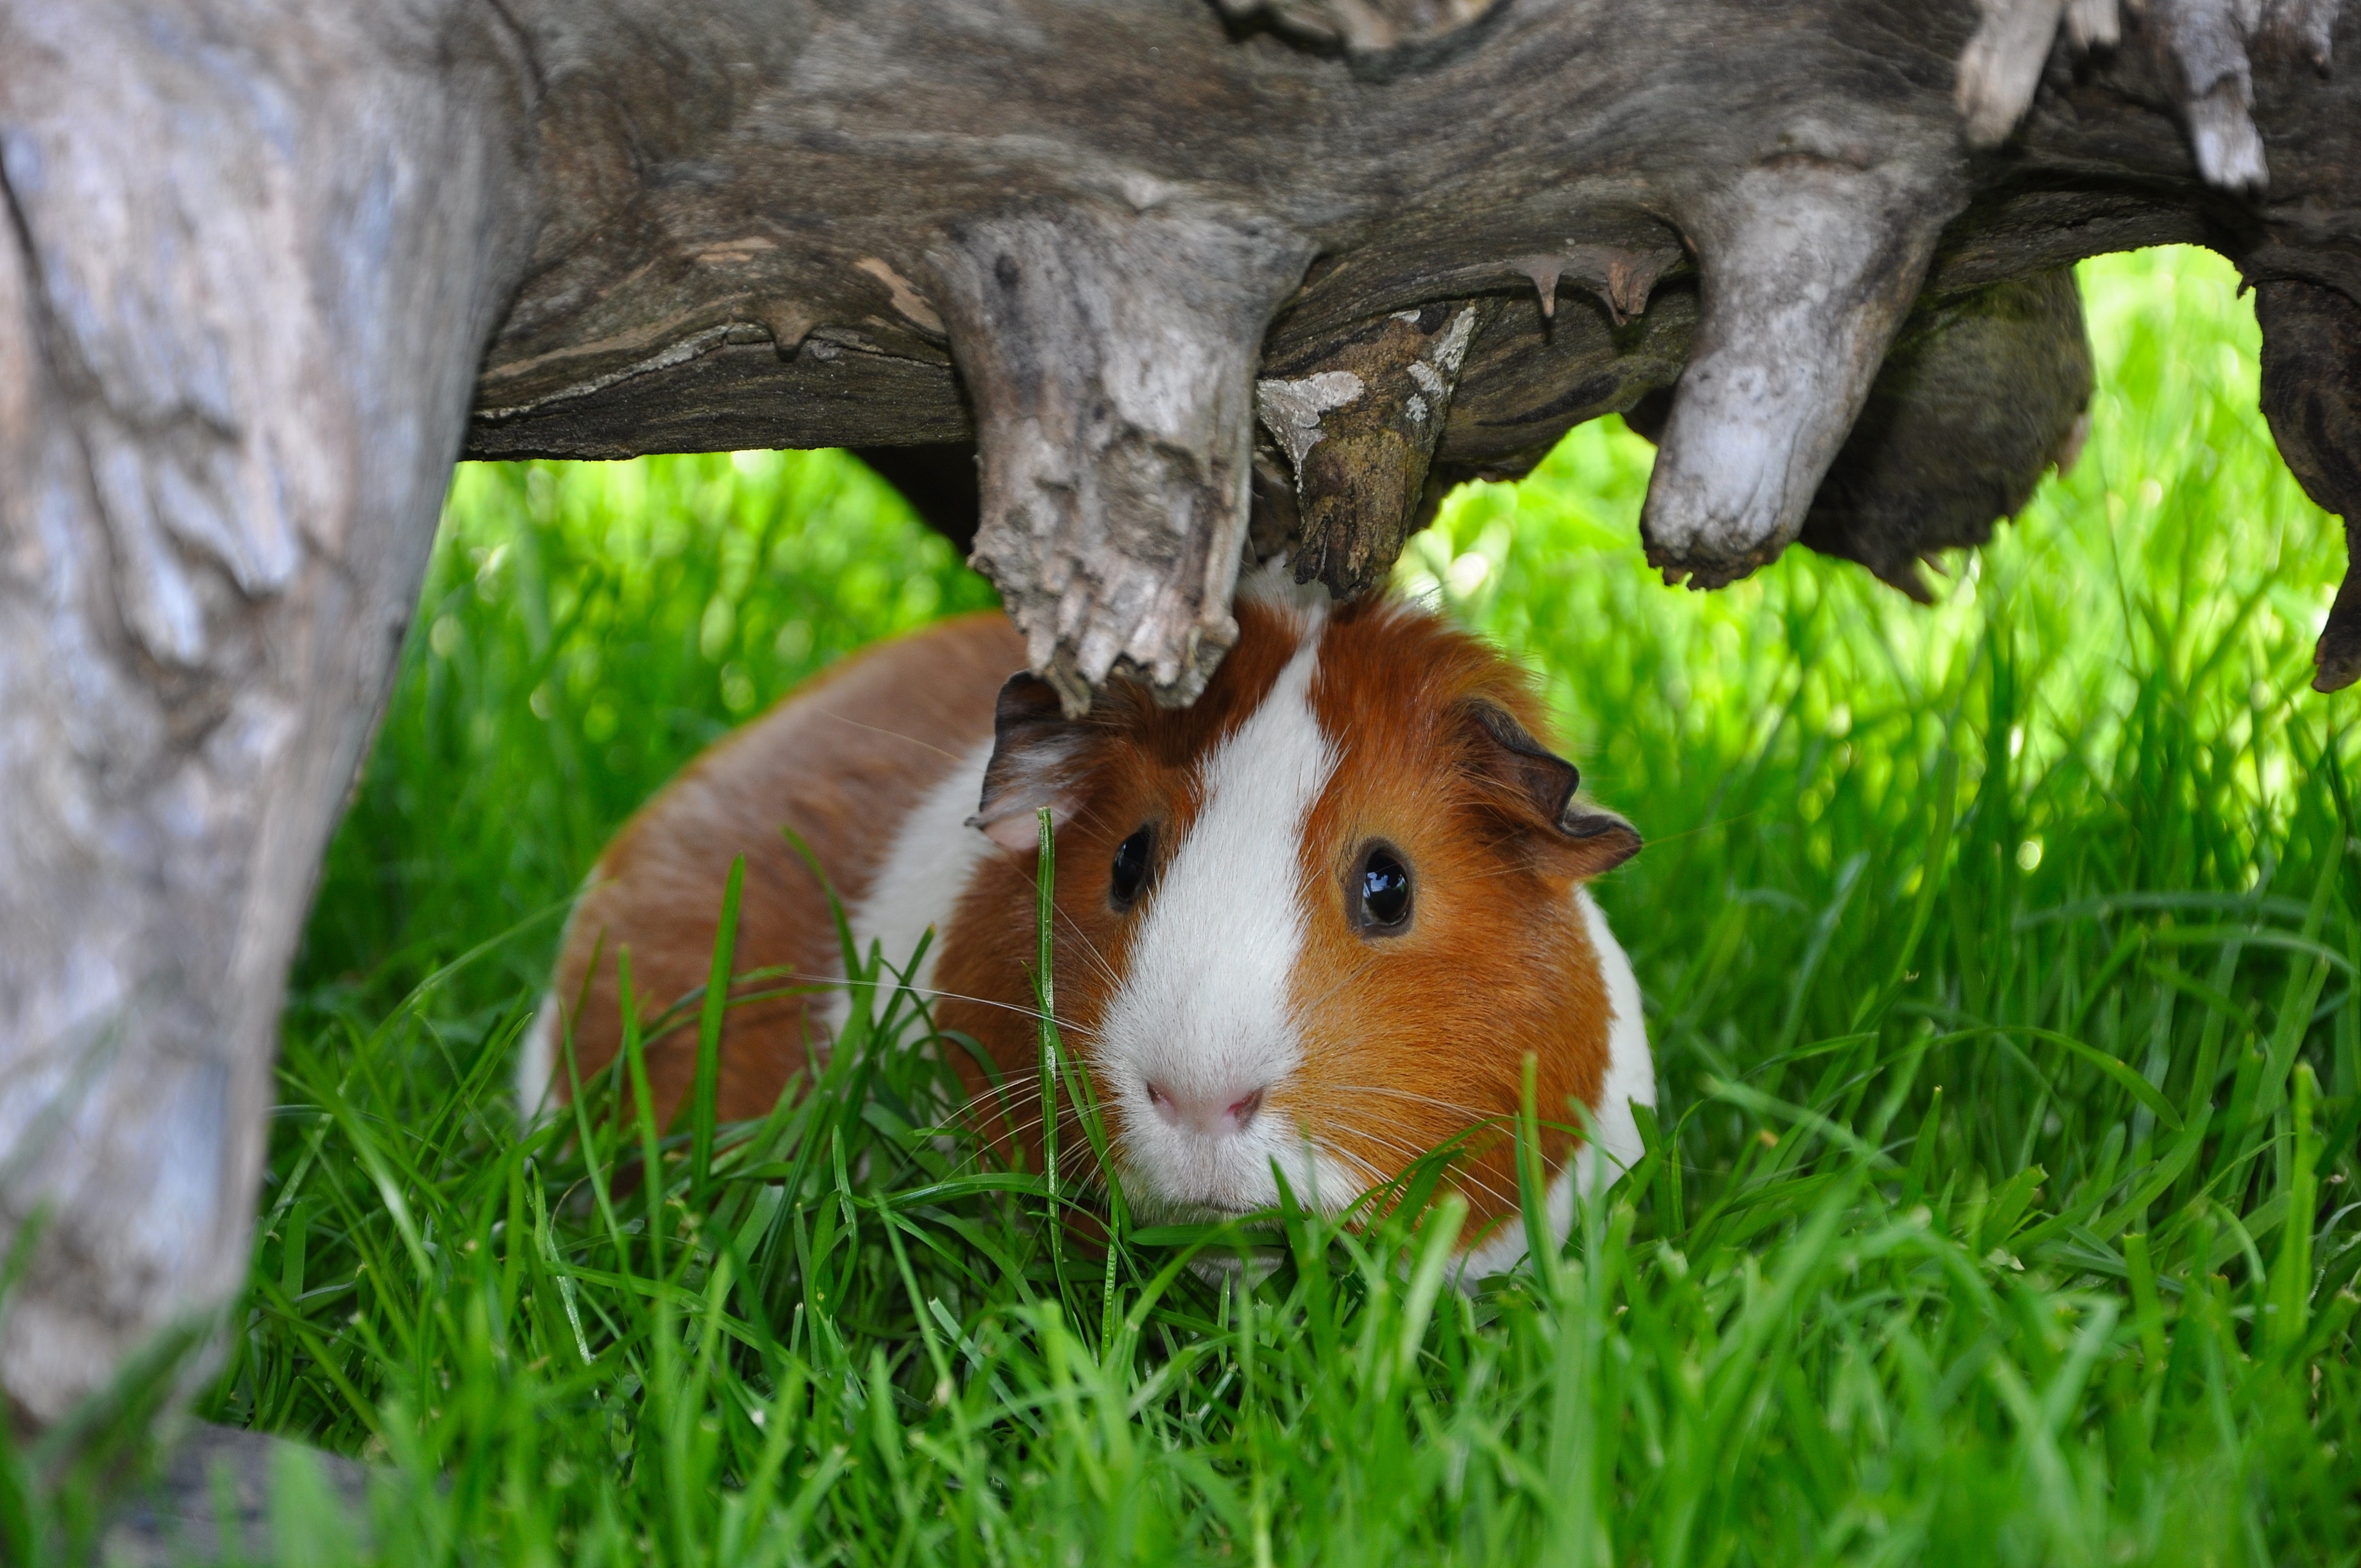
grass, meadow, flower, animal, wildlife, mammal, rodent, fauna, rabbit, guinea pig, vertebrate, nager, smooth hair